Satellite system (astronomy)

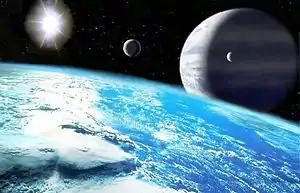
Artist's impression of a moon with surface water oceans orbiting within the circumstellar habitable zone

Based on tidal heating models, scientists have defined zones in satellite systems similarly to those of planetary systems. One such zone is the circumplanetary habitable zone (or "habitable edge"). According to this theory, moons closer to their planet than the habitable edge cannot support liquid water at their surface. When effects of eclipses as well as constraints from a satellite's orbital stability are included into this concept, one finds that — depending on a moon's orbital eccentricity — there is a minimum mass of roughly 0.2 solar masses for stars to host habitable moons within the stellar HZ.